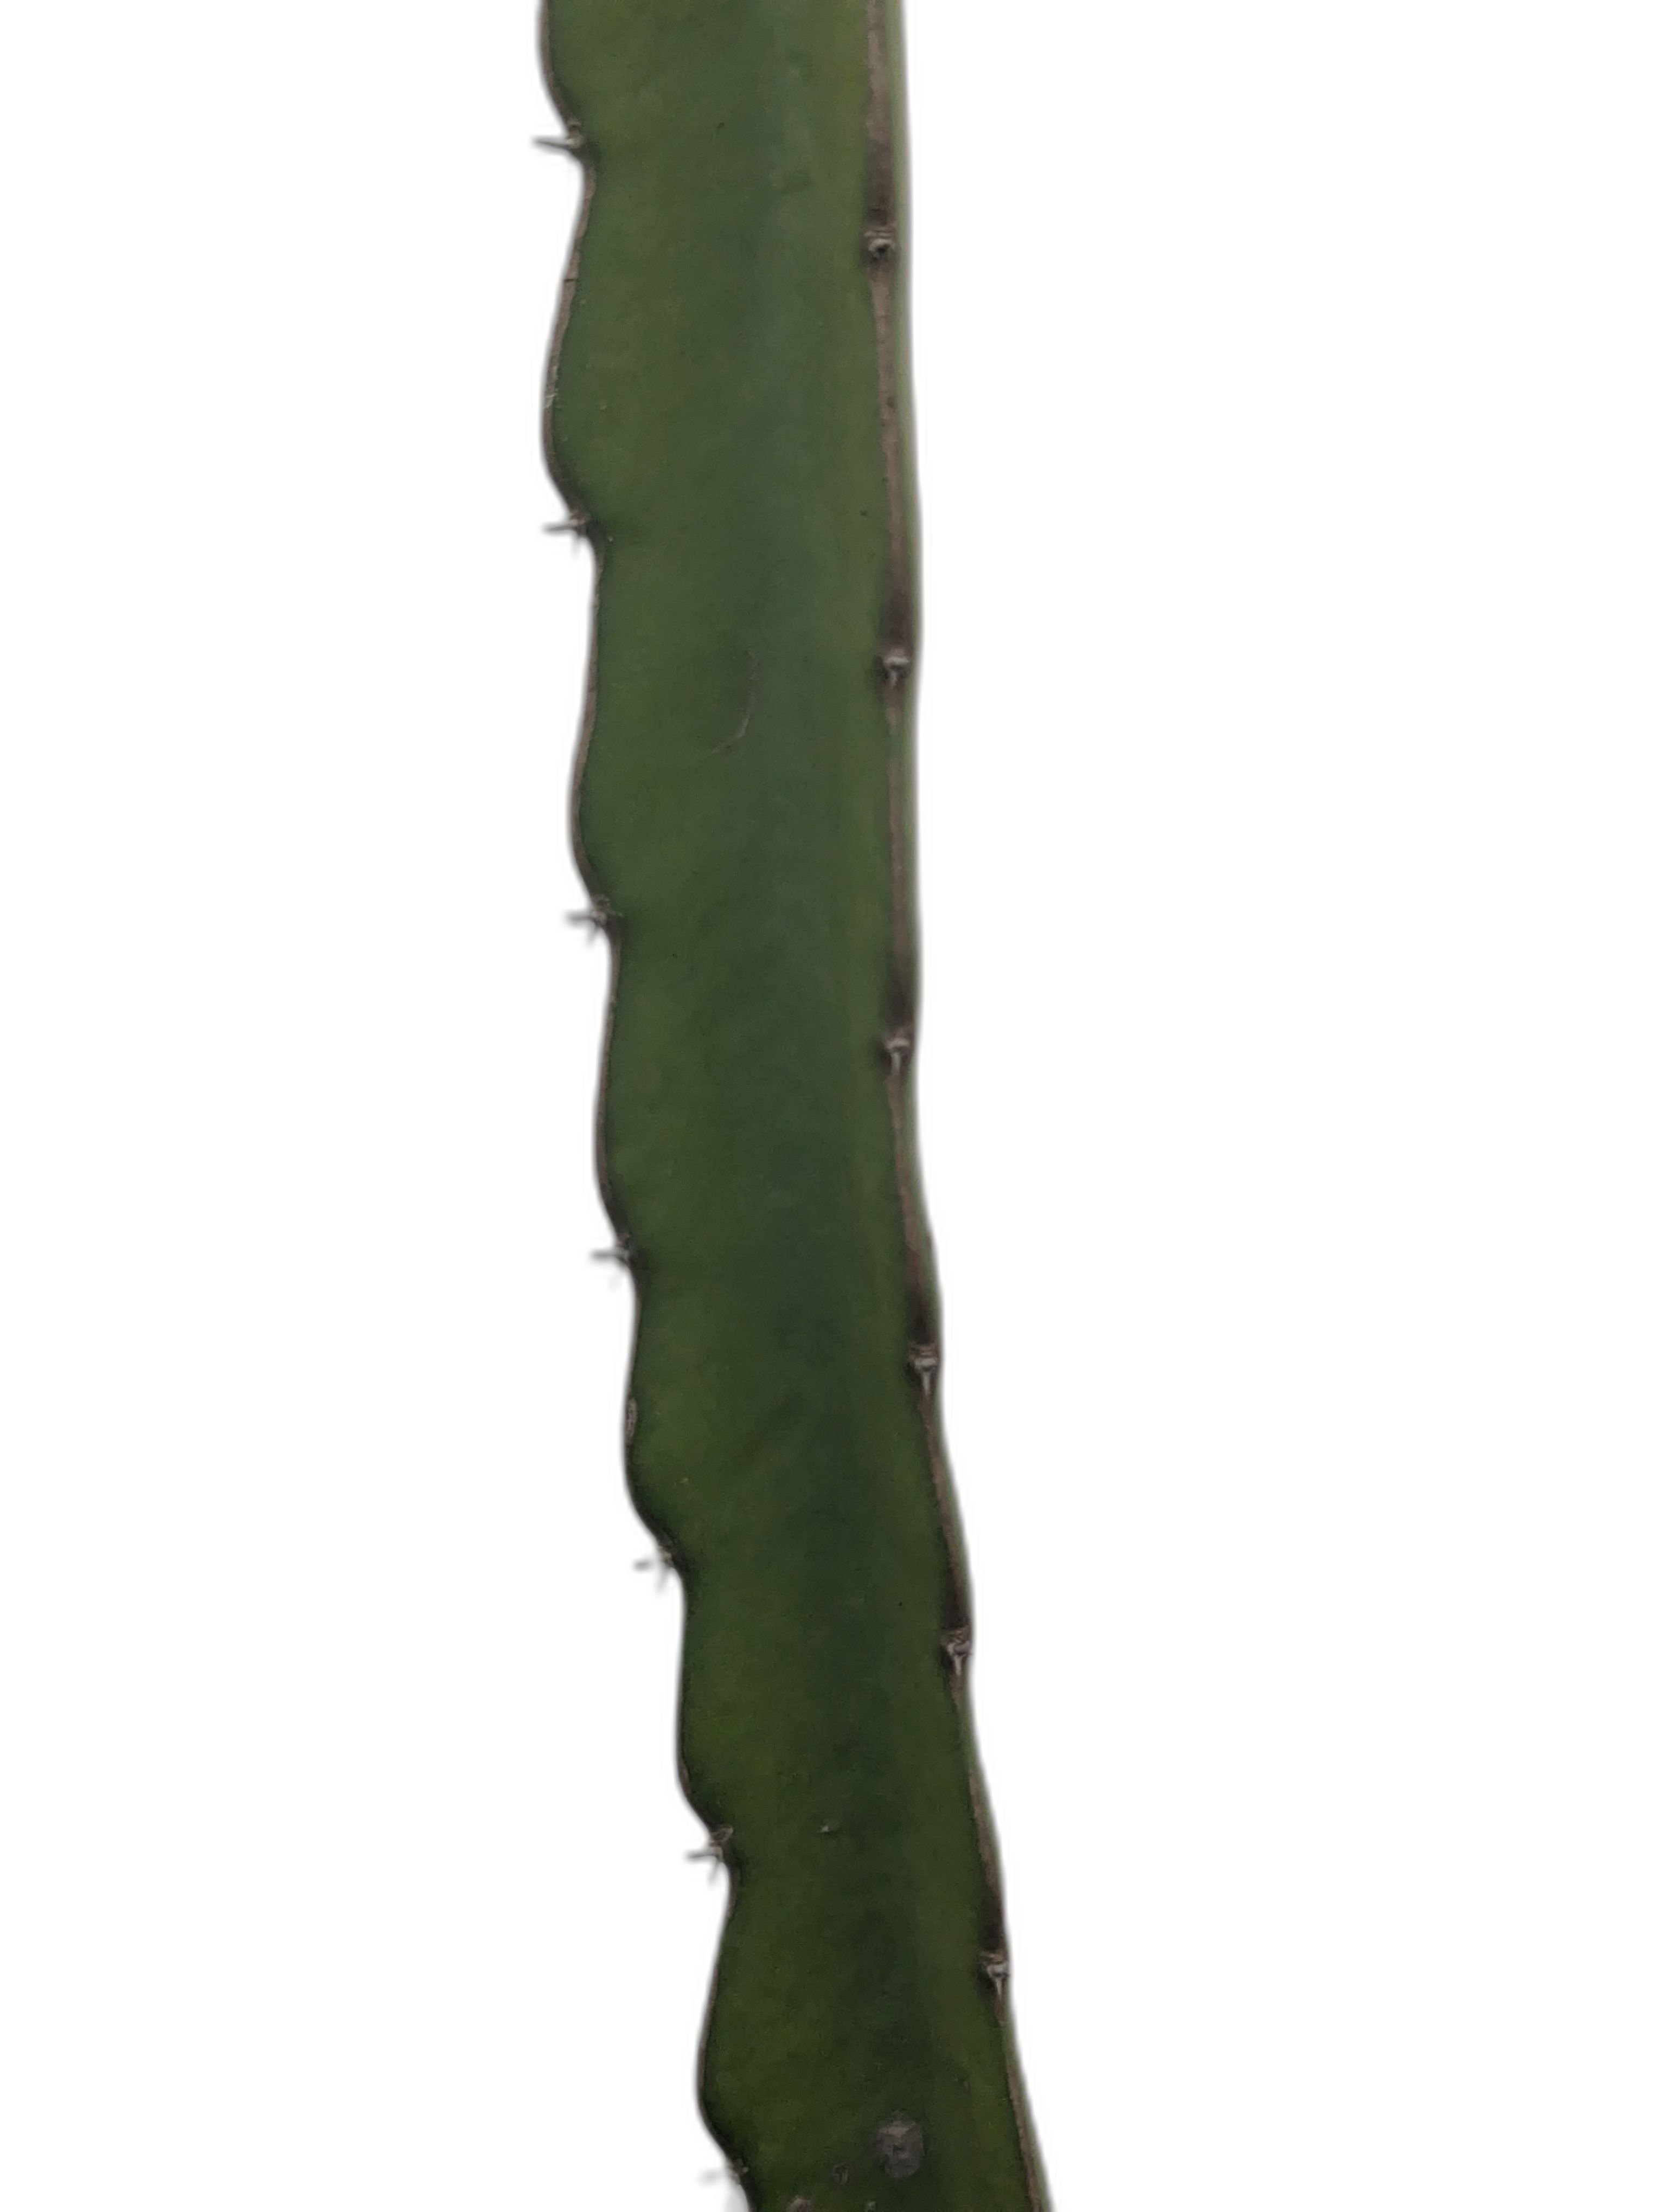
Label: Good leaf